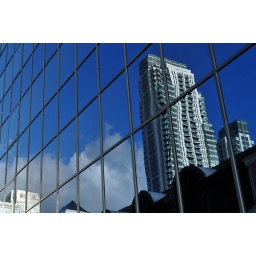
The towers of the Pan Peninsula development reflect in the glass of a. nearby building.